European Commission

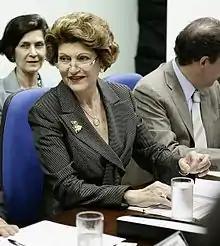
Cypriot politician Androulla Vassiliou was European Commissioner for Education, Culture, Multilingualism and Youth between 2010 and 2014.

In 2019, Ursula von der Leyen was appointed as President of the European Commission. She submitted the guidelines of her policy to the European Parliament on 16 July 2019, following her confirmation. She had not been considered a likely candidate (in general, the elected candidate is determined, according to the results of the European election, as winner of the internal election into the dominant European party known as ""). While the European People's Party had won the European Parliament election, they had performed worse than expected and therefore nominated von der Leyen instead of Manfred Weber, their original candidate. On 9 September, the Council of the European Union declared a list of candidate-commissioners, which are sent to Brussels by the governments of each member state and which had to be officially approved by the parliament.